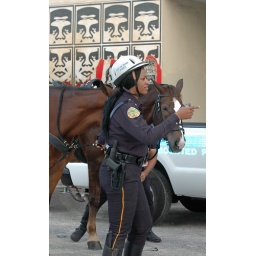
Miami female police officer with horse by Andre the Giant wall